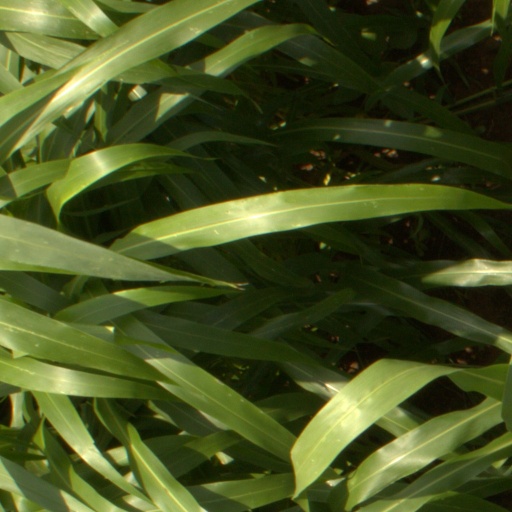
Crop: sorghum